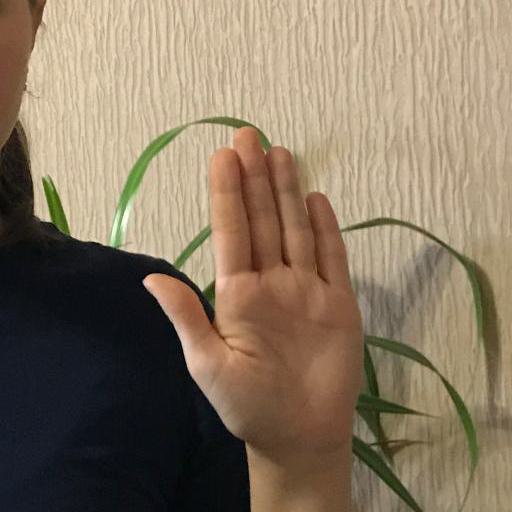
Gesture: stop